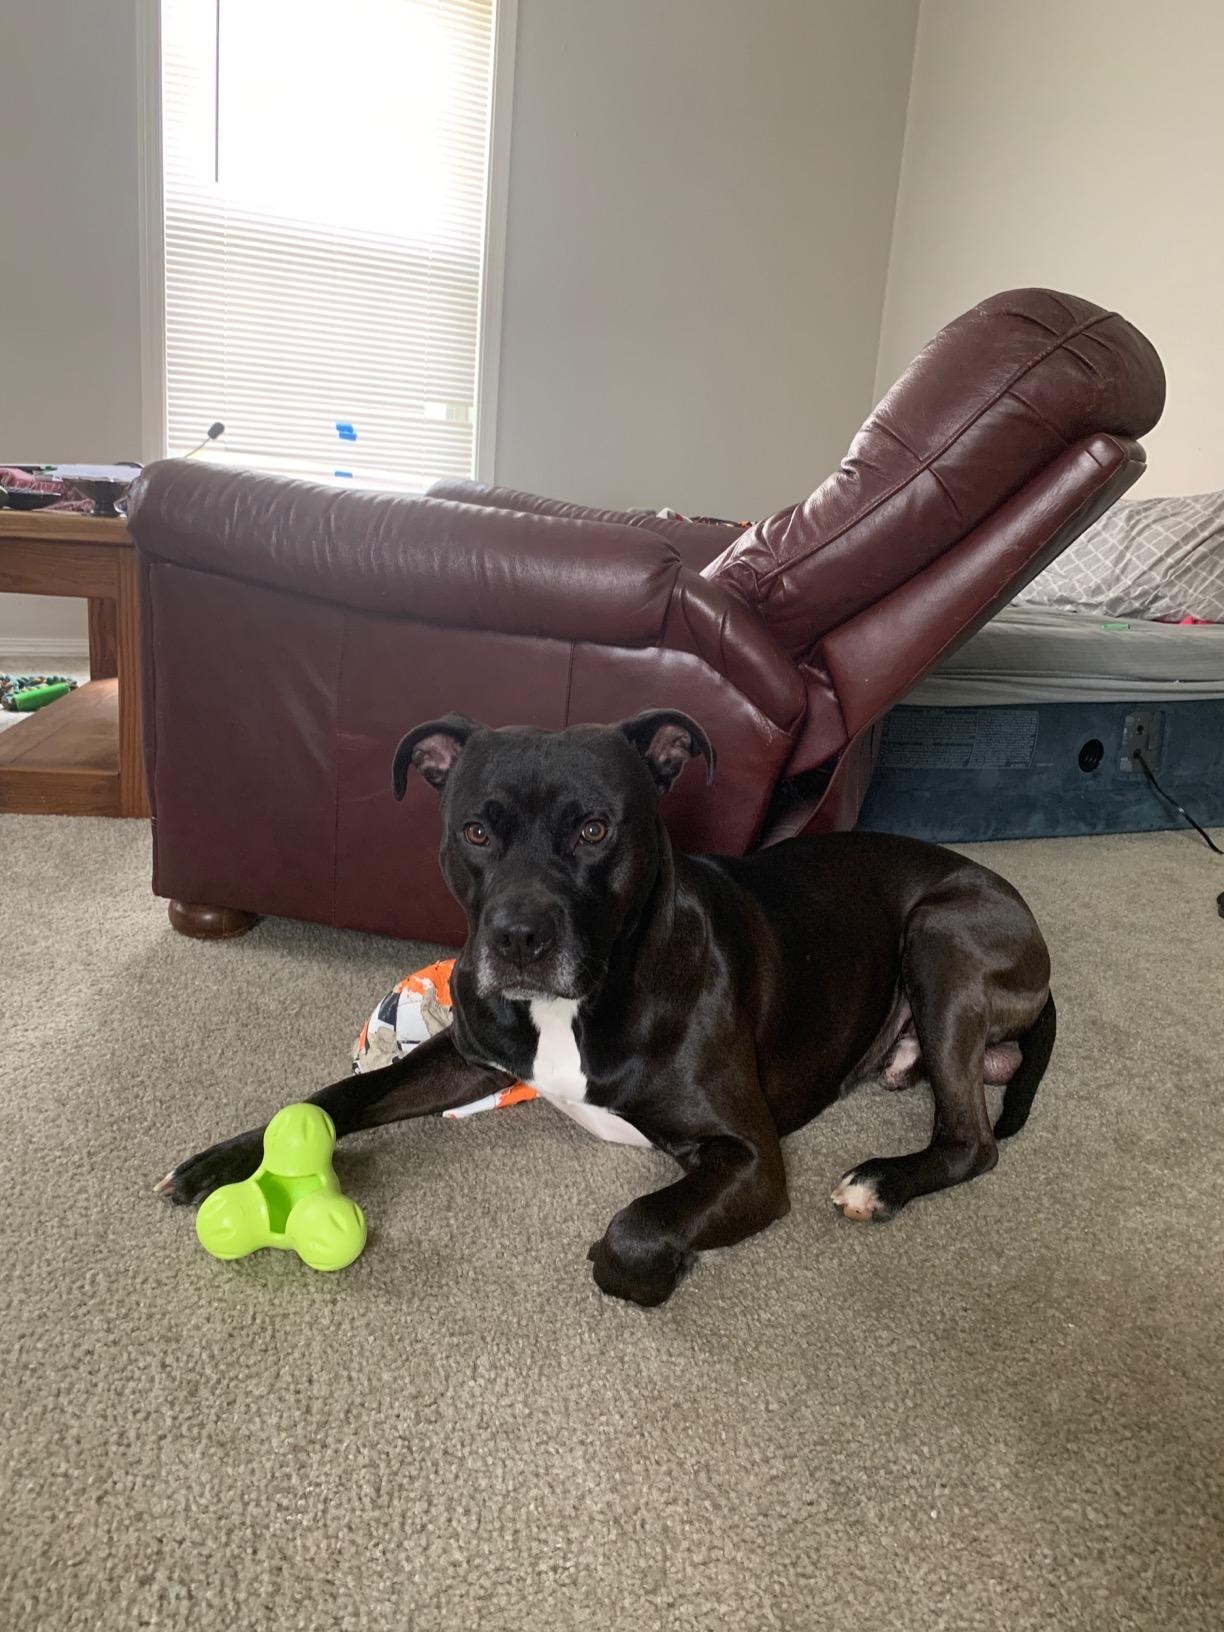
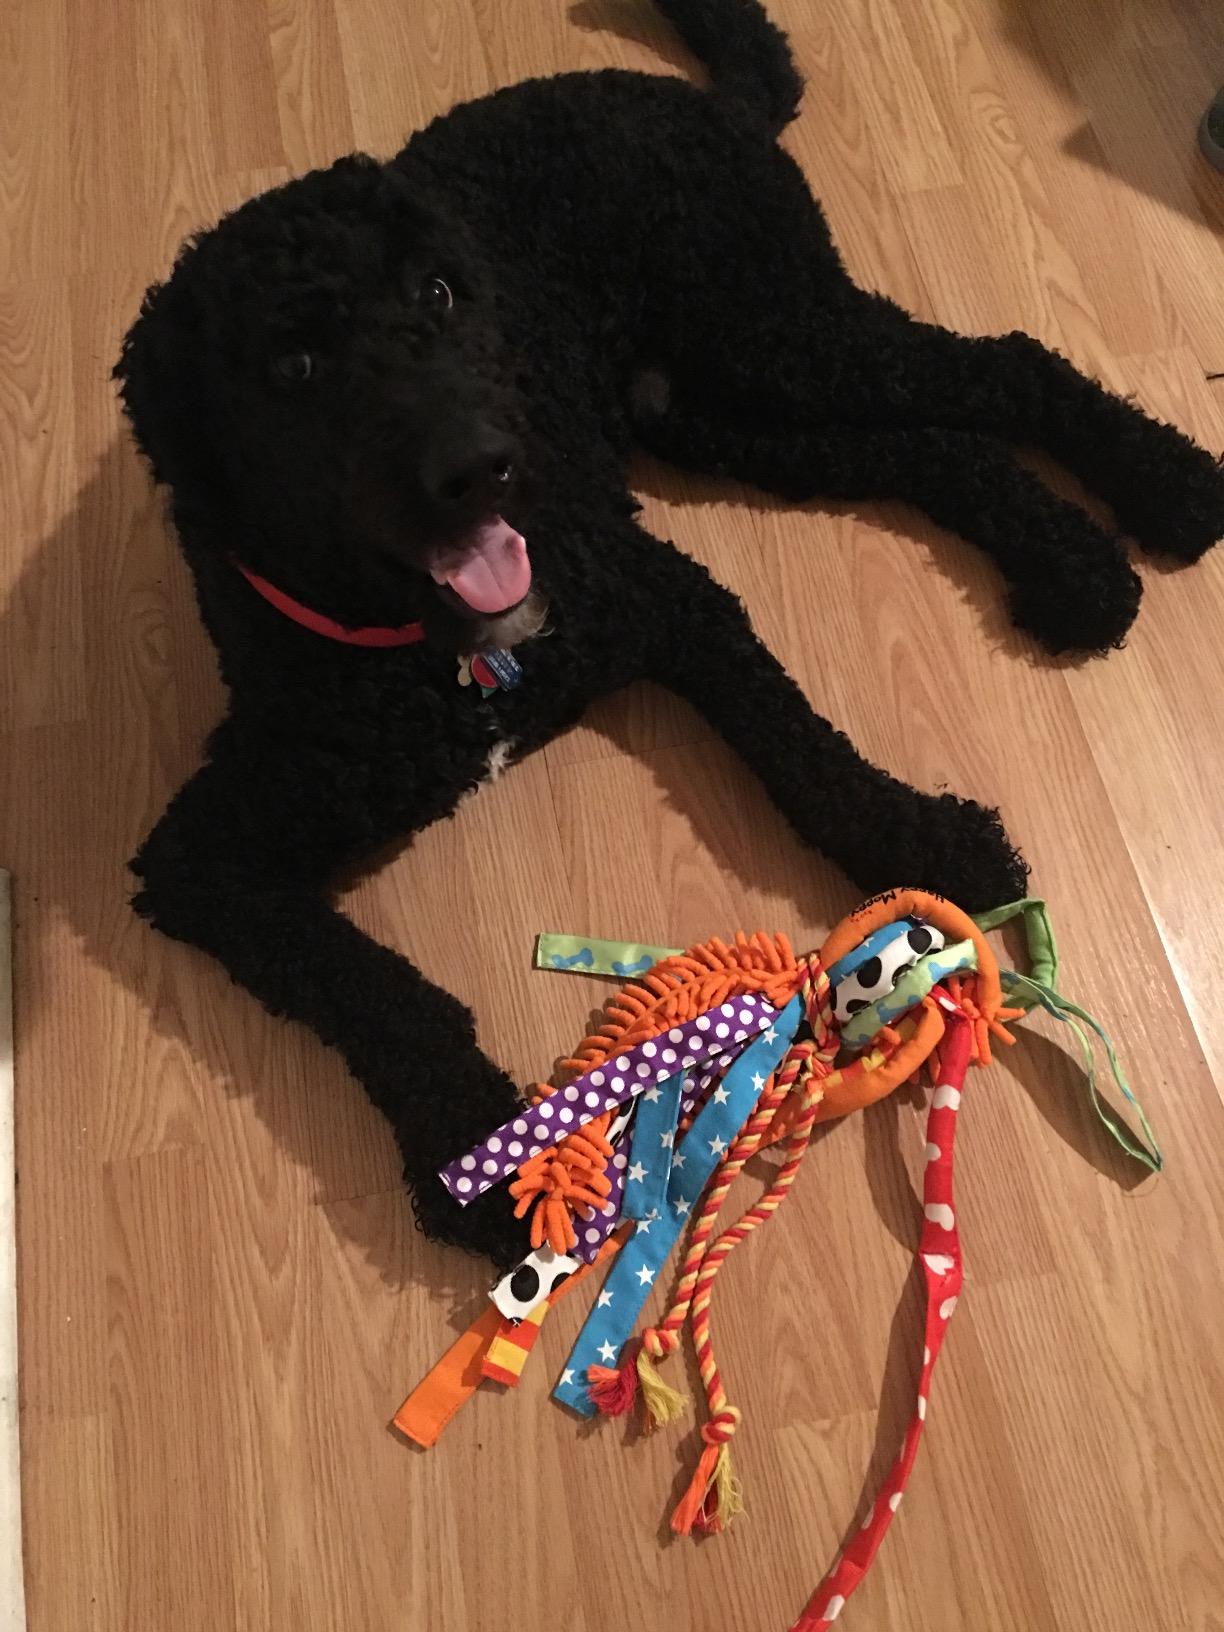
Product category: items_toy
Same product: no